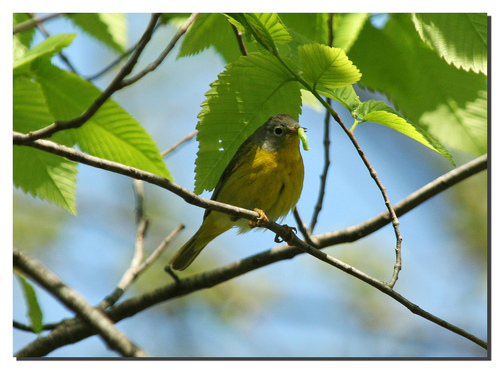
a small yellow bird with a dark green-grey crown, nape and back, green-grey wings and yellow feet.
this bird has a yellow, rotund breast, yellow feet and a gray crown with black eyering.
a small dull yellow and black bird with a short beak.
with dark green coverts and secondaries,
this small bird has a light green breast and short beak.
this bird is yellow and brown in color with a small beak, and dark eye rings.
this bird has wings that are black and has a yellow belly
this bird has wings that are grey and has a yellow body
this bird has brown primaries, a brown crown, and a brown breast.
small round bird with a yellow breast and a blackish grey head.
the bird has a yellow throat, belly, and flank with a brown rump.
Species: Nashville Warbler